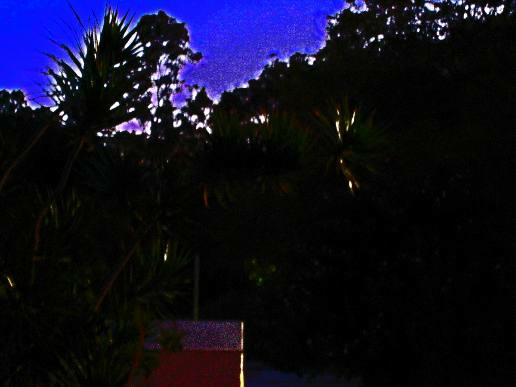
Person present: No